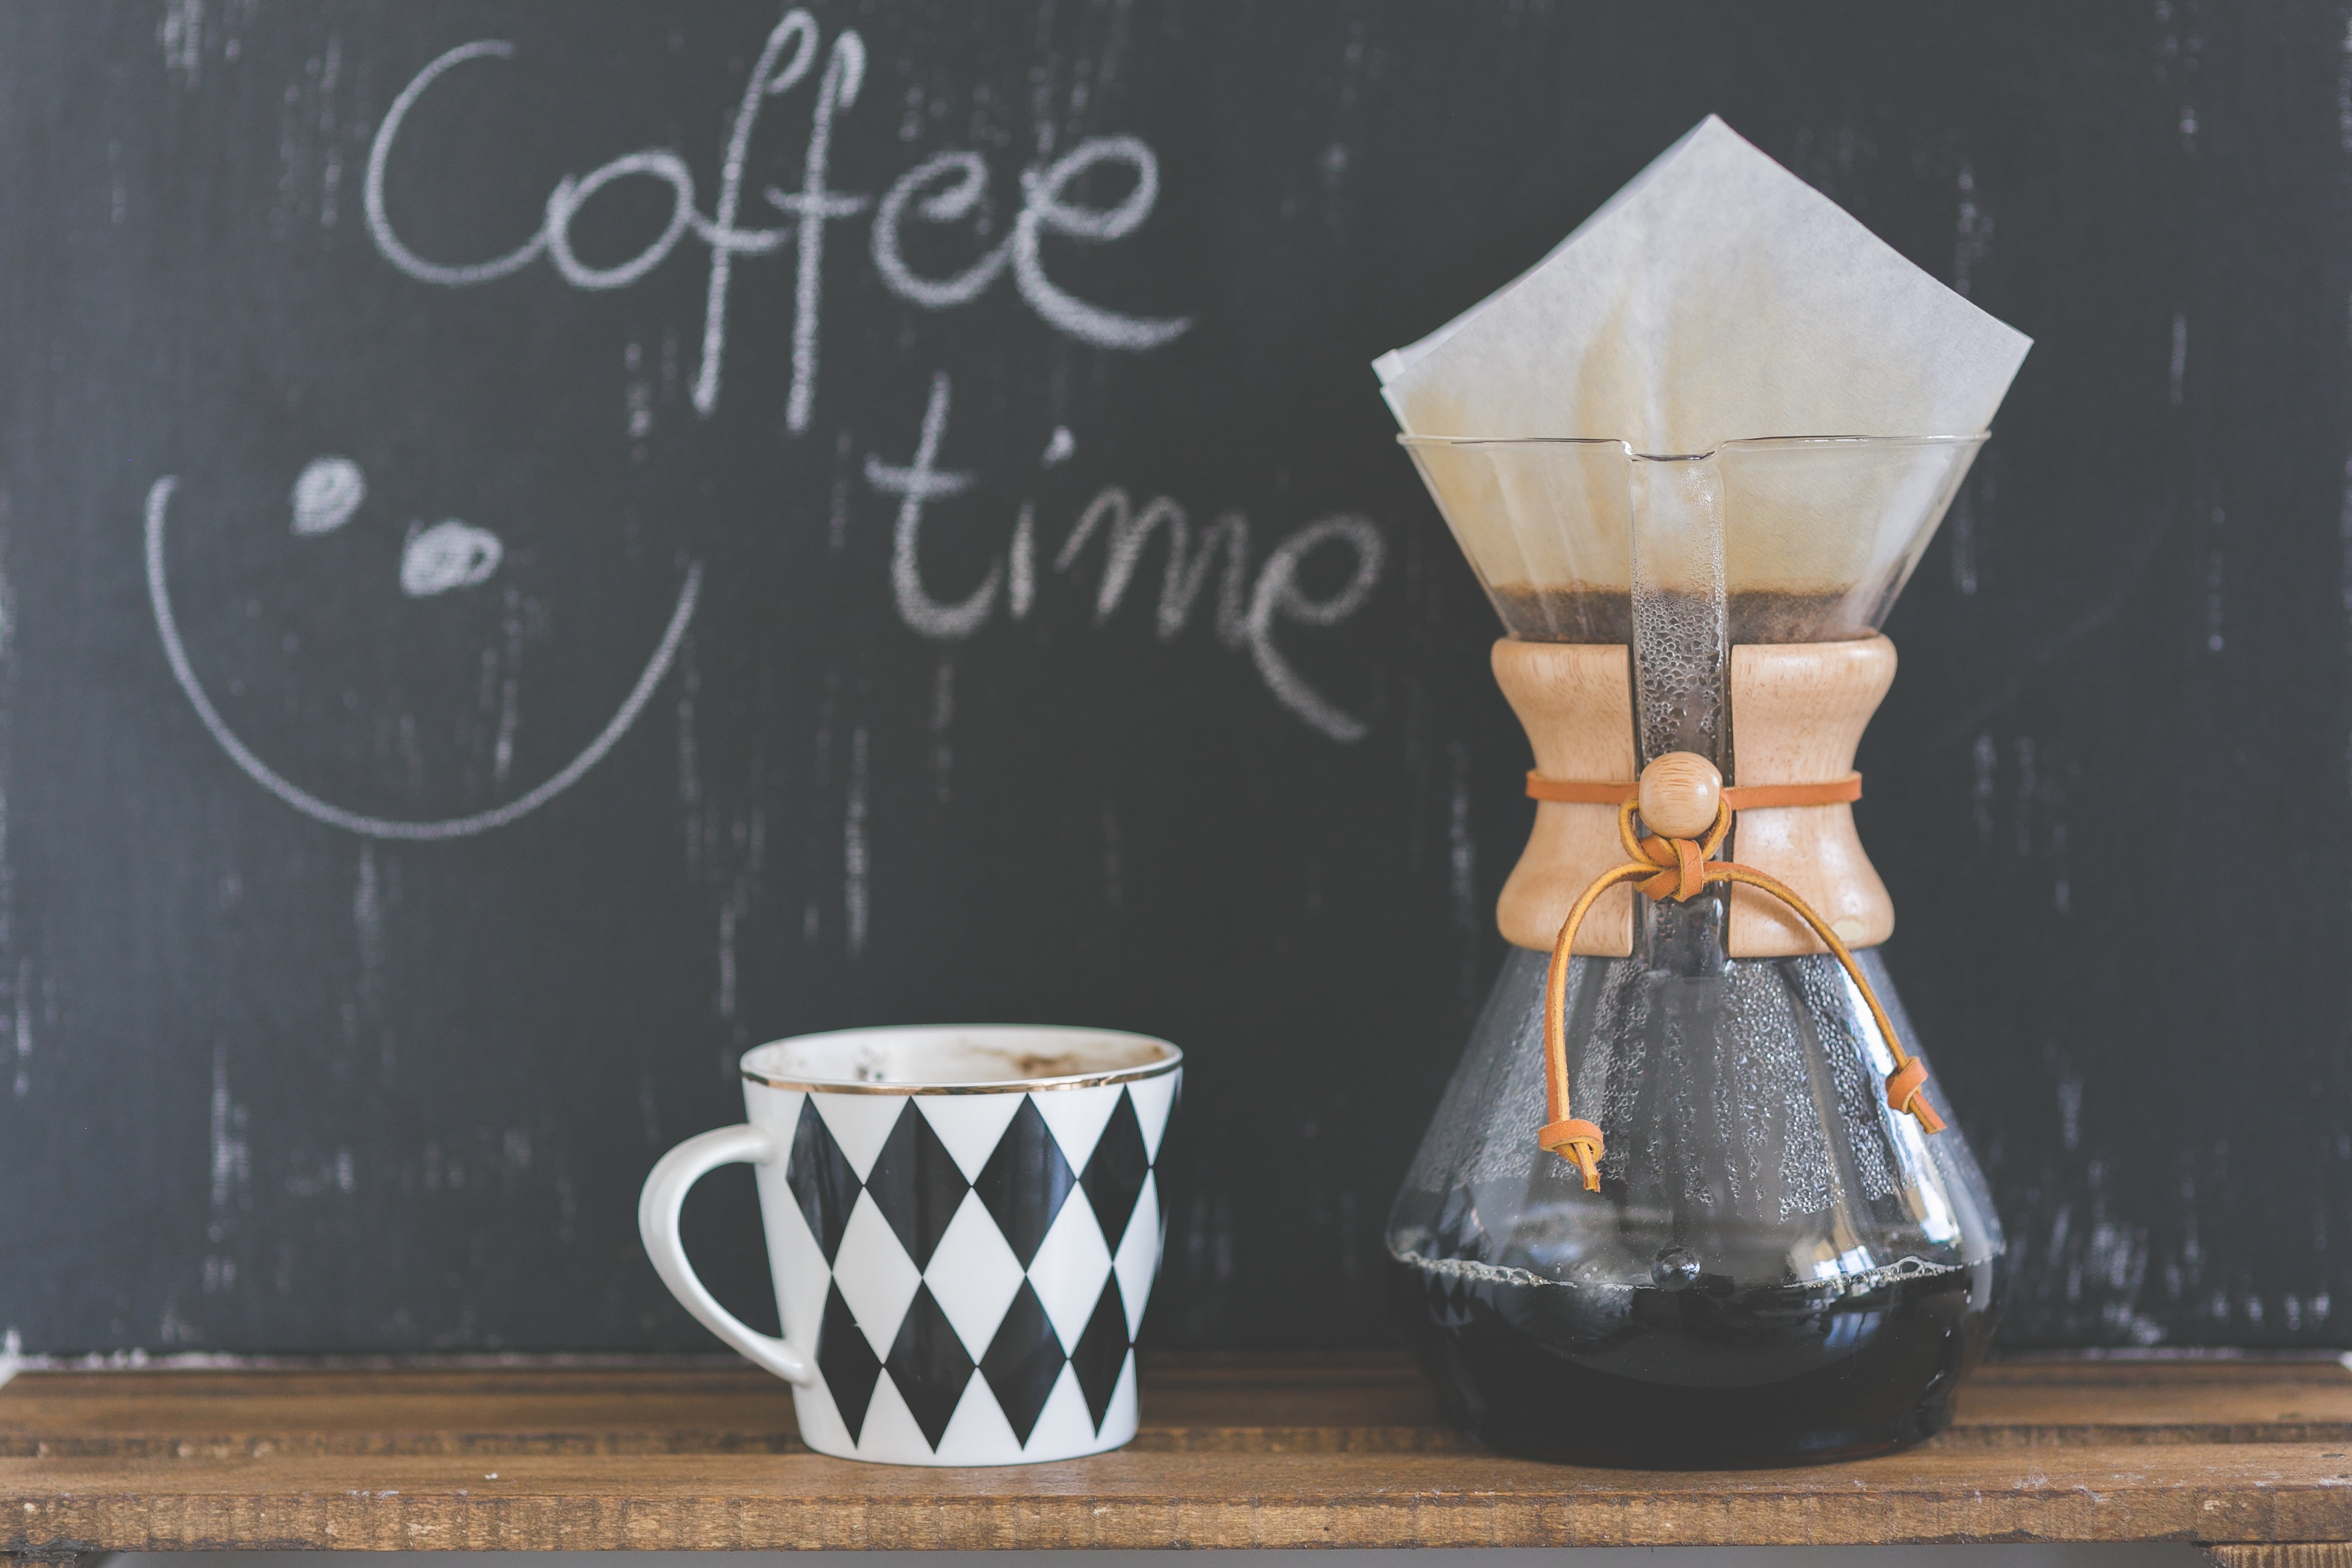
cafe, coffee, morning, glass, cup, mug, lighting, chemex, art, still life photography